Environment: lab
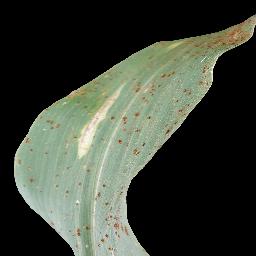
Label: common_rust